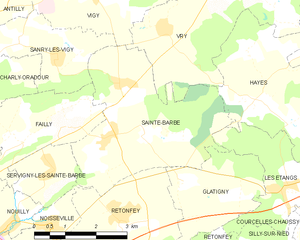
Sainte-Barbe est une commune française située dans le département de la Moselle, en région Grand Est.